Steenwerck

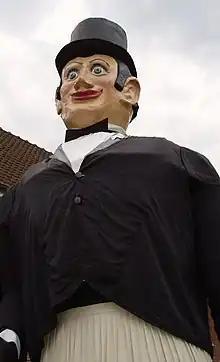
"Totor" with his trade-mark top-hat, bow-tie and black dinner jacket

"Totor" is a processional giant, inaugurated first in 1933, and used on various feast days. His body was made of wood having been made by the local carpenter and cooper; the papier-mâché head was bought in Lille and brought to Steenwerck by bicycle. He measured and weighed . Unfortunately, he disappeared during the Second World War.